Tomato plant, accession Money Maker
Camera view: vertical (180 deg); turntable rotation: 210 degrees
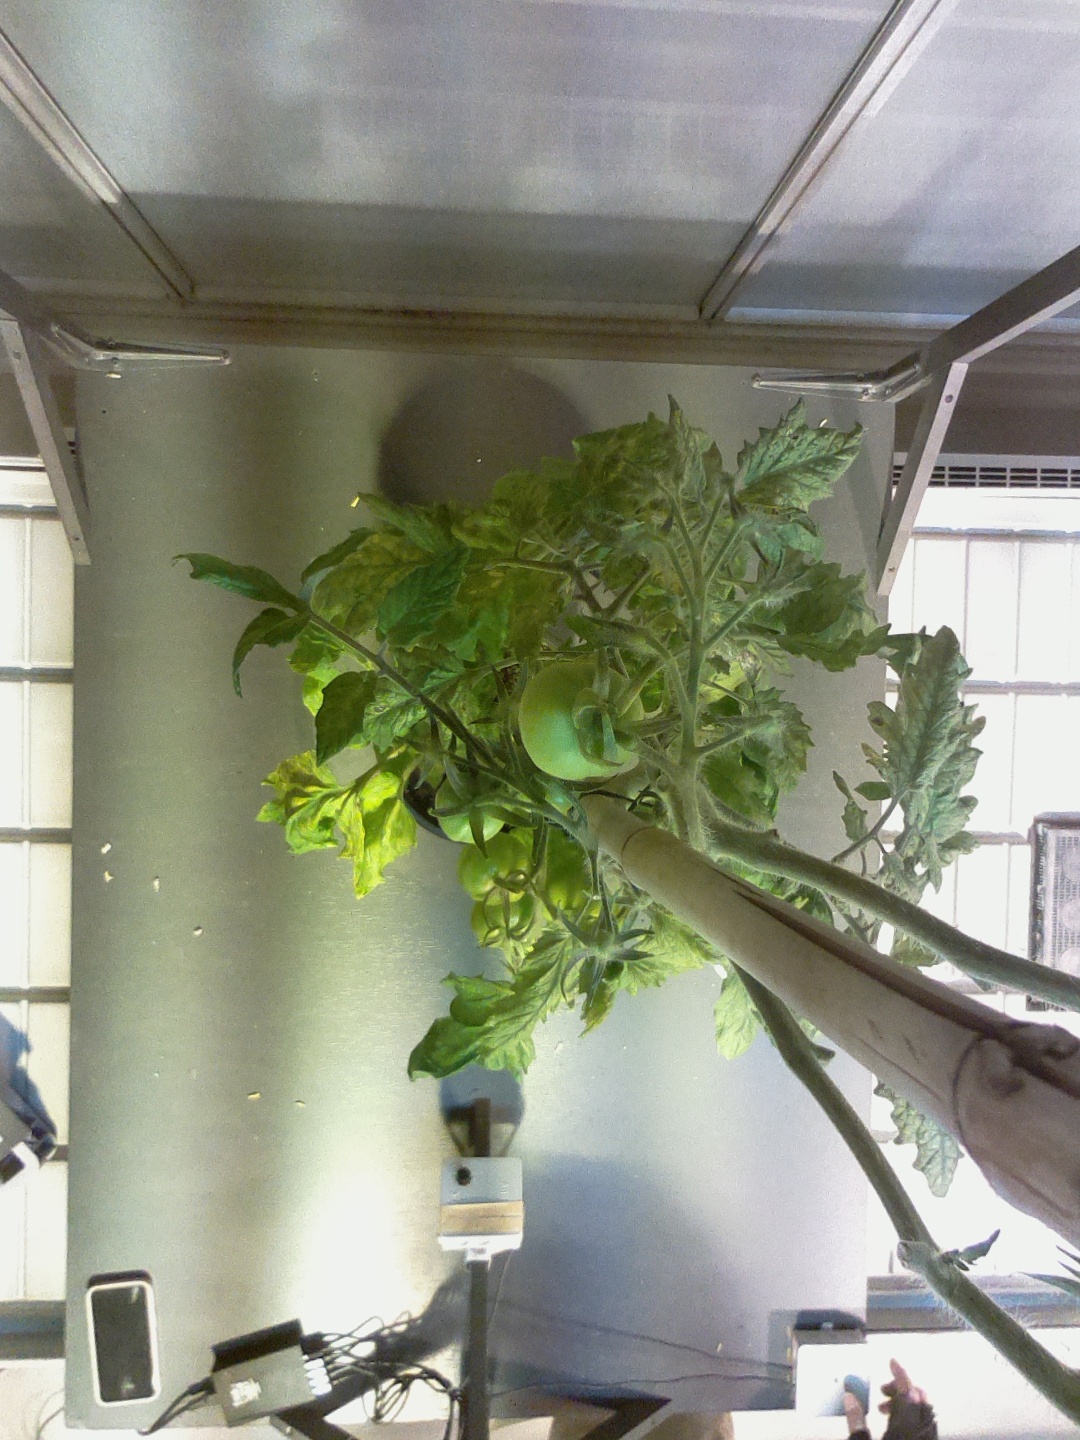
BBCH growth stage 78: 80% -90% of final fruit size